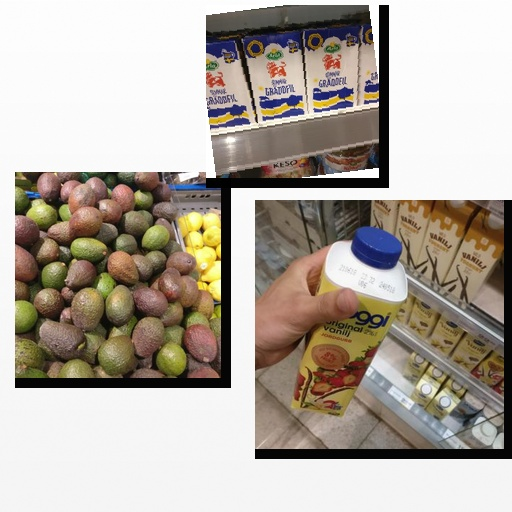
Food items: sour_cream, strawberry_yoghurt, avocado